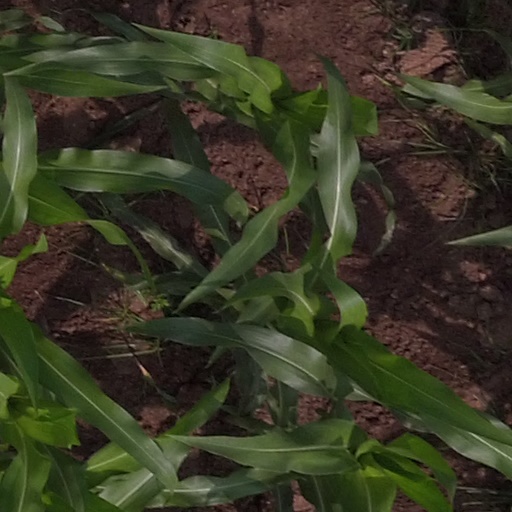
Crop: maize; corn